Winona LaDuke

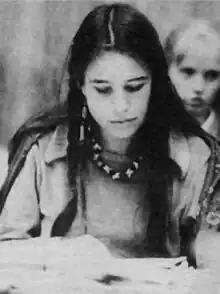
Winona LaDuke in earlier years

Winona (meaning "first daughter" in Dakota language) LaDuke was born in 1959 in Los Angeles, California, to Betty Bernstein and Vincent LaDuke (later known as Sun Bear). Her father was from the Ojibwe White Earth Reservation in Minnesota, and her mother of Jewish European ancestry from The Bronx, New York. LaDuke spent some of her childhood in Los Angeles, but was primarily raised in Ashland, Oregon. Due to her father's heritage, she was enrolled at birth with the White Earth Nation, but did not live at White Earth, or any other reservation, until 1982. She started work at White Earth after graduating from college when she got a job there as principal of the high school.